Caramanico Terme

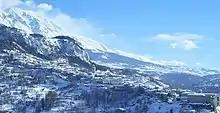
invernal view of Caramanico Terme

The town takes its name from "cara", meaning rock and/or "arimannia", a Lombard establishment in the late Middle Ages. Then the name Terme was added in 1960 because of the presence of a spa nearby.